Al-Mu'tadid

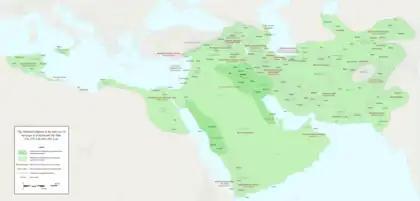
Map of the fragmented Abbasid empire at the start of al-Mu'tadid's reign, with areas still under direct control of the Abbasid central government (dark green) and under autonomous rulers (light green) adhering to nominal Abbasid suzerainty

The Orientalist Harold Bowen described al-Mu'tadid at his accession as follows: Like his father's, al-Mu'tadid's power rested on his close relations with the military. As the historian Hugh N. Kennedy writes, he "came to the throne, essentially, as a usurper [...] not by any legal right, but because of the support of his , who ensured not only that he became caliph, but also that their rivals in the military were humiliated and disbanded". Thus, not surprisingly, military activities consumed his interest, especially as he usually led his army in person on campaign. This secured his reputation as a warrior-caliph and champion of the Islamic faith ); as the historian Michael Bonner comments, "[t]he role of 'ghazī caliph', invented by Harun al-Rashid and enhanced by al-Mu'tasim, now had its greatest performance, in al-Mu'tadid's tireless campaigning".